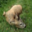
Label: deer